Sci-Fi Dine-In Theater Restaurant

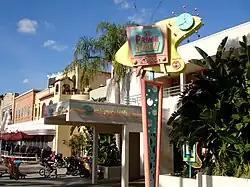
The 50's Prime Time Café, a theme restaurant that opened two years before the Sci-Fi Dine-In. Its success led to an emphasis on theme during the design of the Sci-Fi Dine-In.

The Sci-Fi Dine-In, located on Commissary Lane across from "Star Tours" and adjacent to ABC Commissary, opened on April 20, 1991 as one of the twenty new attractions opened at Walt Disney World to mark the complex's twentieth anniversary. The restaurant was created with a strong emphasis on theme, in emulation of the 50's Prime Time Café, which had opened two years prior. Disney hoped that the focus on theme would bring the Sci-Fi Dine-In the level of success that had been garnered by the 50's Prime Time Café. Within five weeks of opening, it was serving between 1,500 and 2,000 meals on a daily basis, just as the 50's Prime Time Café was doing. A year after opening, the Sci-Fi Dine-In had become the most popular restaurant in the park, serving more than 2,200 people per day at peak periods. Starting from its earliest days, the restaurant equipped its servers with point of sale mobile devices that relayed orders to a printer in the kitchen, which was considered at the time to be in keeping with the science fiction theme because the technology had been developed shortly prior.